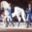
Label: horse